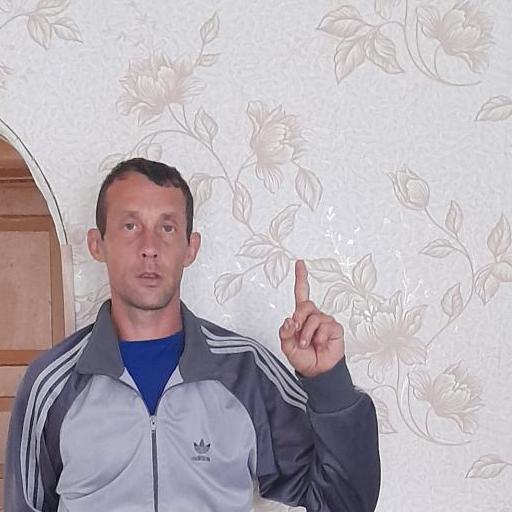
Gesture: one